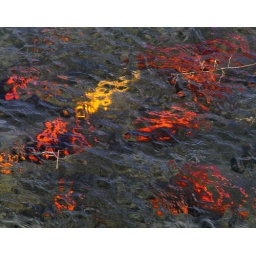
Orange and yellow koi fish form an abstract pattern in a pond.